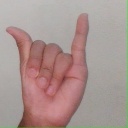
अक्षर: य